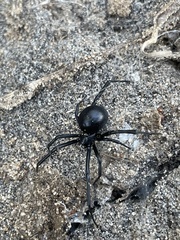
Species: Lactrodectus_hesperus